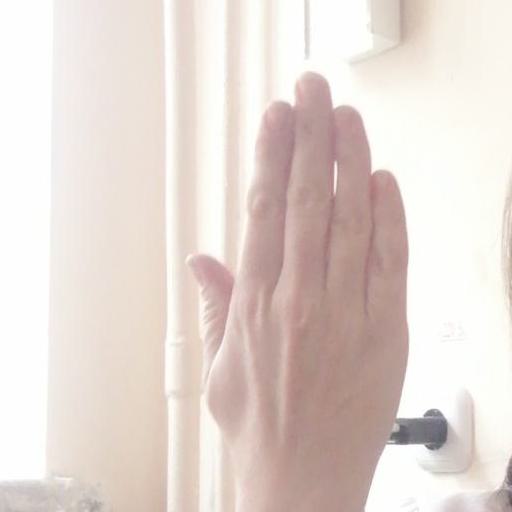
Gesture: stop_inverted